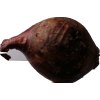
Label: red_onion